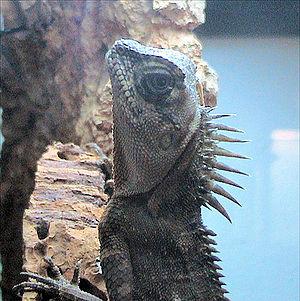
Acanthosaura est un genre de sauriens de la famille des Agamidae. Les espèces de ce genre sont appelées dragon des montagnes.